St Oran's Church

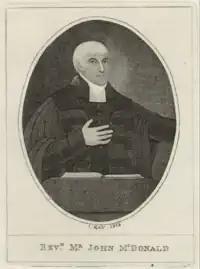
John McDonald, caricatured by John Kay while minister of the Gaelic Chapel

The Edinburgh Improvement Act 1867 (30 & 31 Vict. c. xliv) provided for the creation of Chambers Street, which required the demolition of the Horse Wynd chapel. In 1869, the congregation received £6,000 in compensation in return for vacating their building. The congregation vacated the Horse Wynd building the following year and worshipped nearby at the Protestant Institute on George IV Bridge until 1875, when they purchased the former Catholic Apostolic church on Broughton Street. The SSPCK retained its right to nominate the church's minister even after the abolition of patronage in the Church of Scotland in 1874.